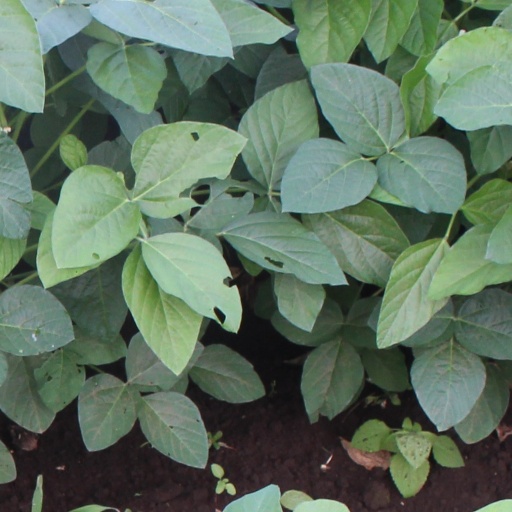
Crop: soybean